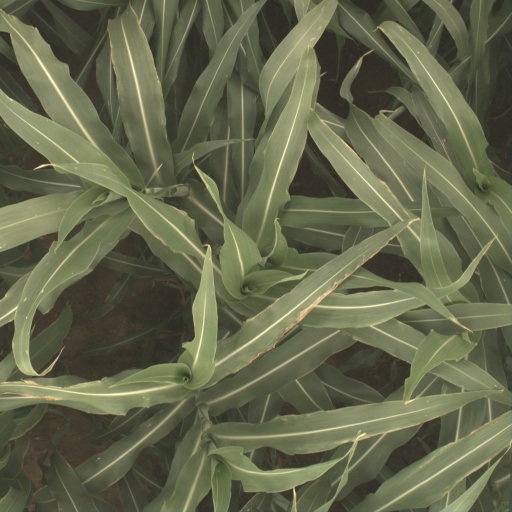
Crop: sorghum